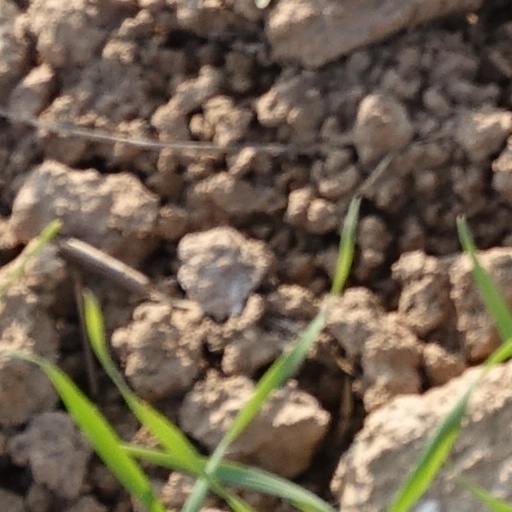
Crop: wheat